Byzantine architecture

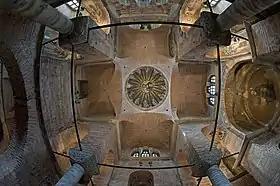
Dome of the Pammakaristos Church, Istanbul

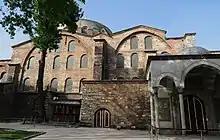
Exterior view of Hagia Irene.

Neo-Byzantine architecture was followed in the wake of the 19th-century Gothic revival, resulting in such jewels as Westminster Cathedral in London, and in Bristol from about 1850 to 1880 a related style known as Bristol Byzantine was popular for industrial buildings which combined elements of the Byzantine style with Moorish architecture. It was developed on a wide-scale basis in Russia during the reign of Alexander II by Grigory Gagarin and his followers who designed St Volodymyr's Cathedral in Kyiv, in Kronstadt, Alexander Nevsky Cathedral in Sofia, Saint Mark's church in Belgrade and the New Athos Monastery in New Athos near Sukhumi. The largest Neo-Byzantine project of the 20th century was the Church of Saint Sava in Belgrade.